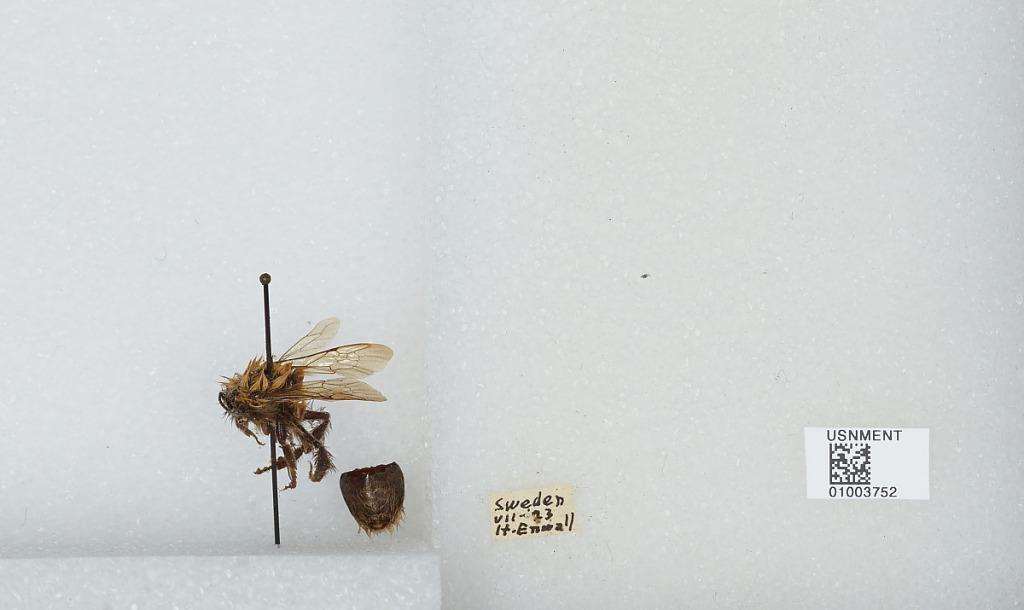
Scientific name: Bombus (Pyrobombus) hypnorum hypnorum (Linnaeus)
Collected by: H. Enwall
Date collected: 1923-7-
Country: Sweden